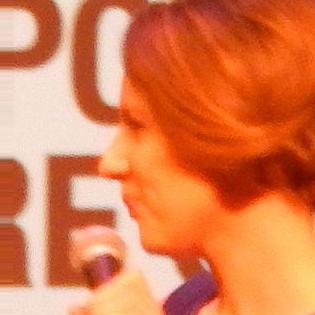
Age: 29